Marlene Madrigal Flores

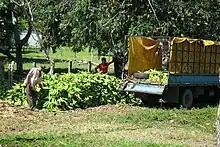
Madrigal has worked for banana companies and workers' unions in Costa Rica

Madrigal has worked in several capacities as an agricultural activist. She has been a Resister for Sarapiquí, Vice-President of the National Agricultural Commission, President of the National Federation of Banana Workers, and a promoter for the Citizens' Action Party (PAC for its Spanish initials) in Sarapiquí. She has also worked for a number of agricultural companies and international agricultural unions.